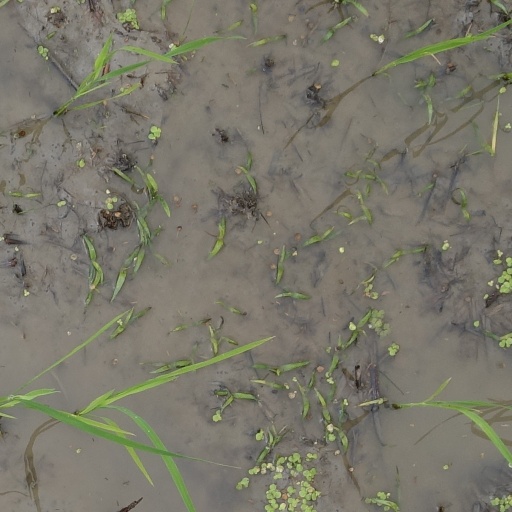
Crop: rice